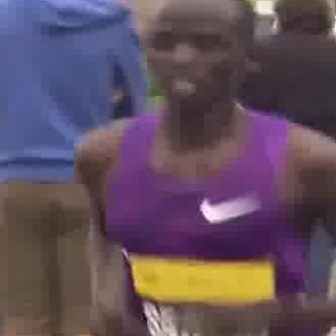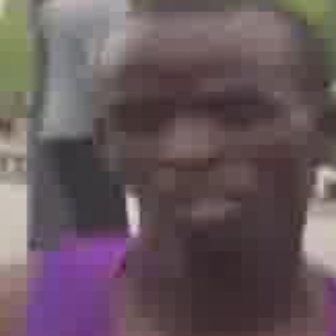
  Please identify the target specified by the bounding box [145,18,241,114] in the first image and locate it in the second image. Return the coordinates in [x_min,y_min,x_max,y_max] format.
Answer: [106,54,310,258]